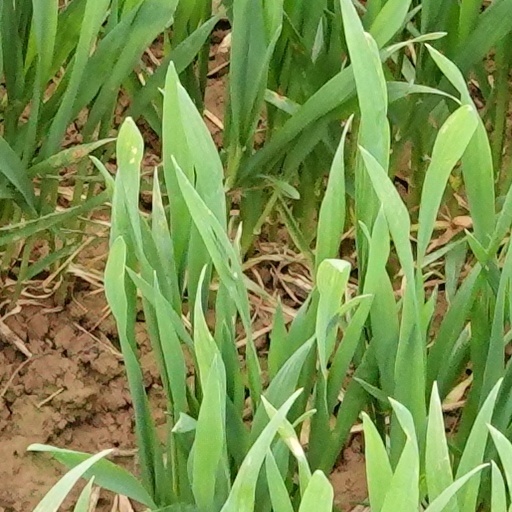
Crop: wheat